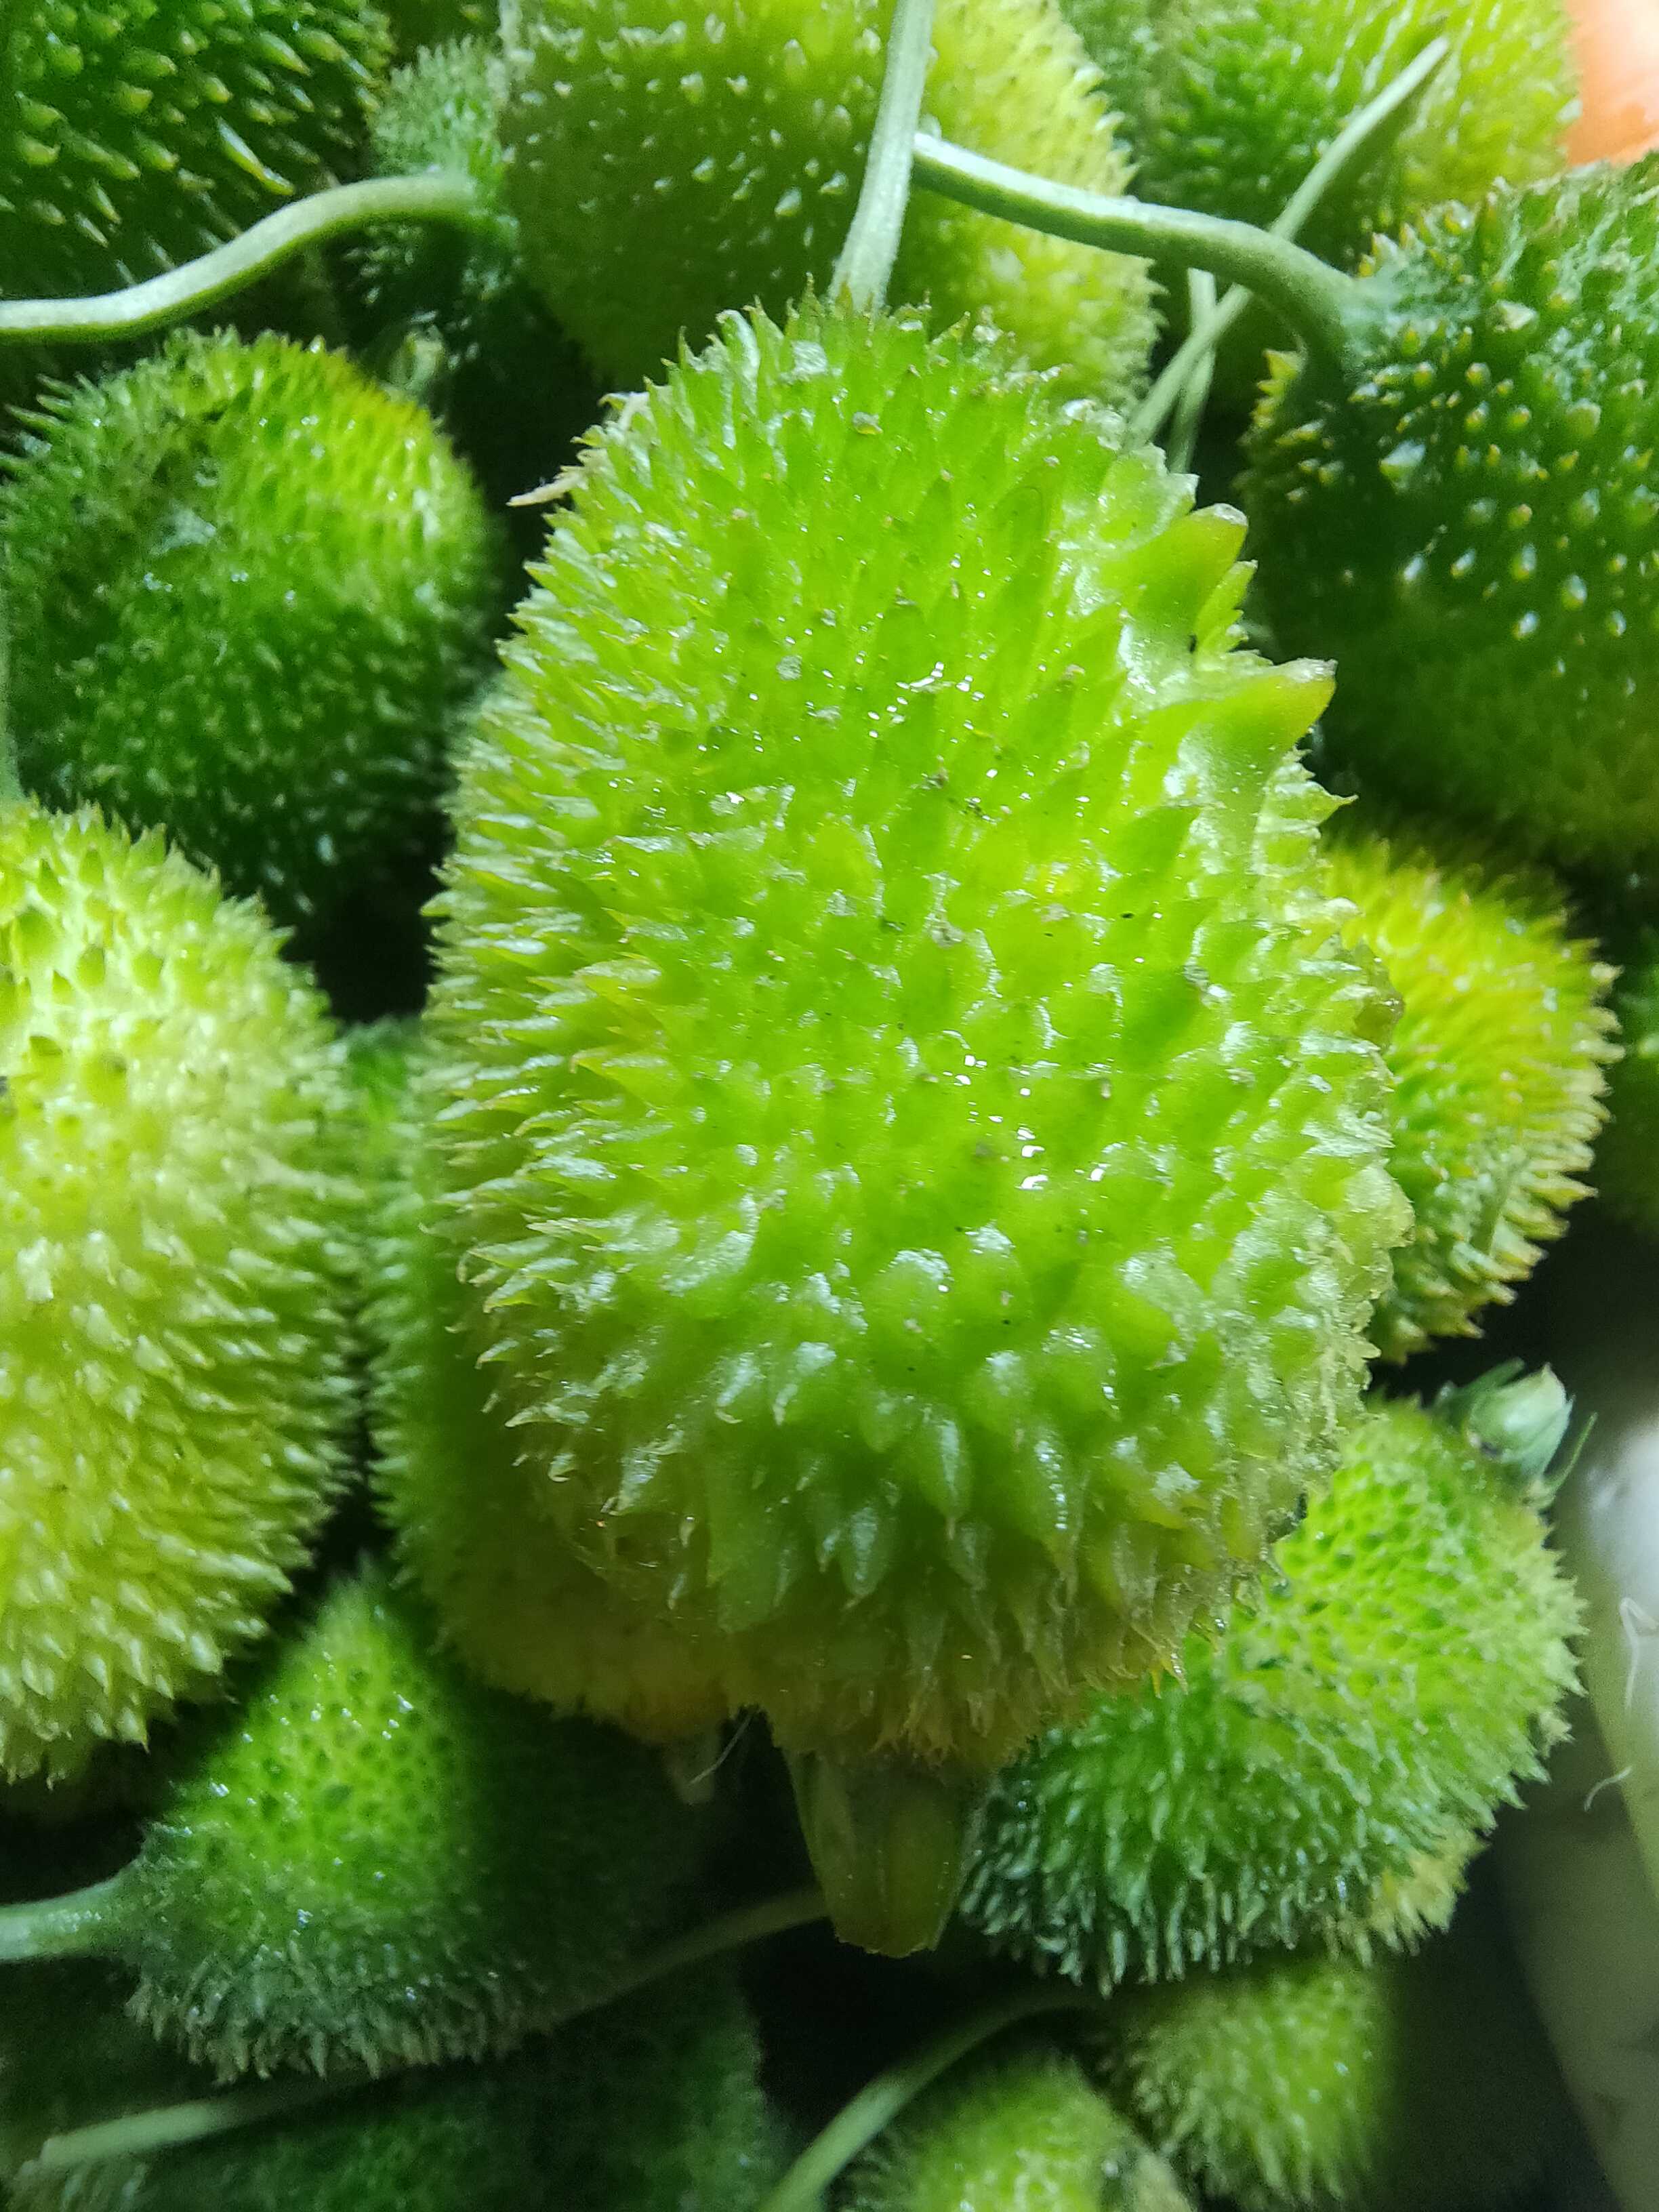
Label: Momordica dioica